Habala

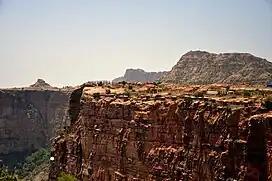
Habala Valley near Abha in the Asir Mountains of Saudi Arabia

Habala is a small mountain village in 'Asir Region of Saudi Arabia. It can be reached by car from Abha within one hour. It is located in a valley almost 300 metres below the peak of the front mountain. It was originally inhabited by a tribal community known as the "flower men" because of their custom of wearing garlands of dried herbs and flowers in their hair. In the past, the village was only accessible by rope ladder, and in fact, the name "Habala" comes from the Arabic word for "rope". They were supposedly fleeing the Turks at the time of the Ottoman Empire.